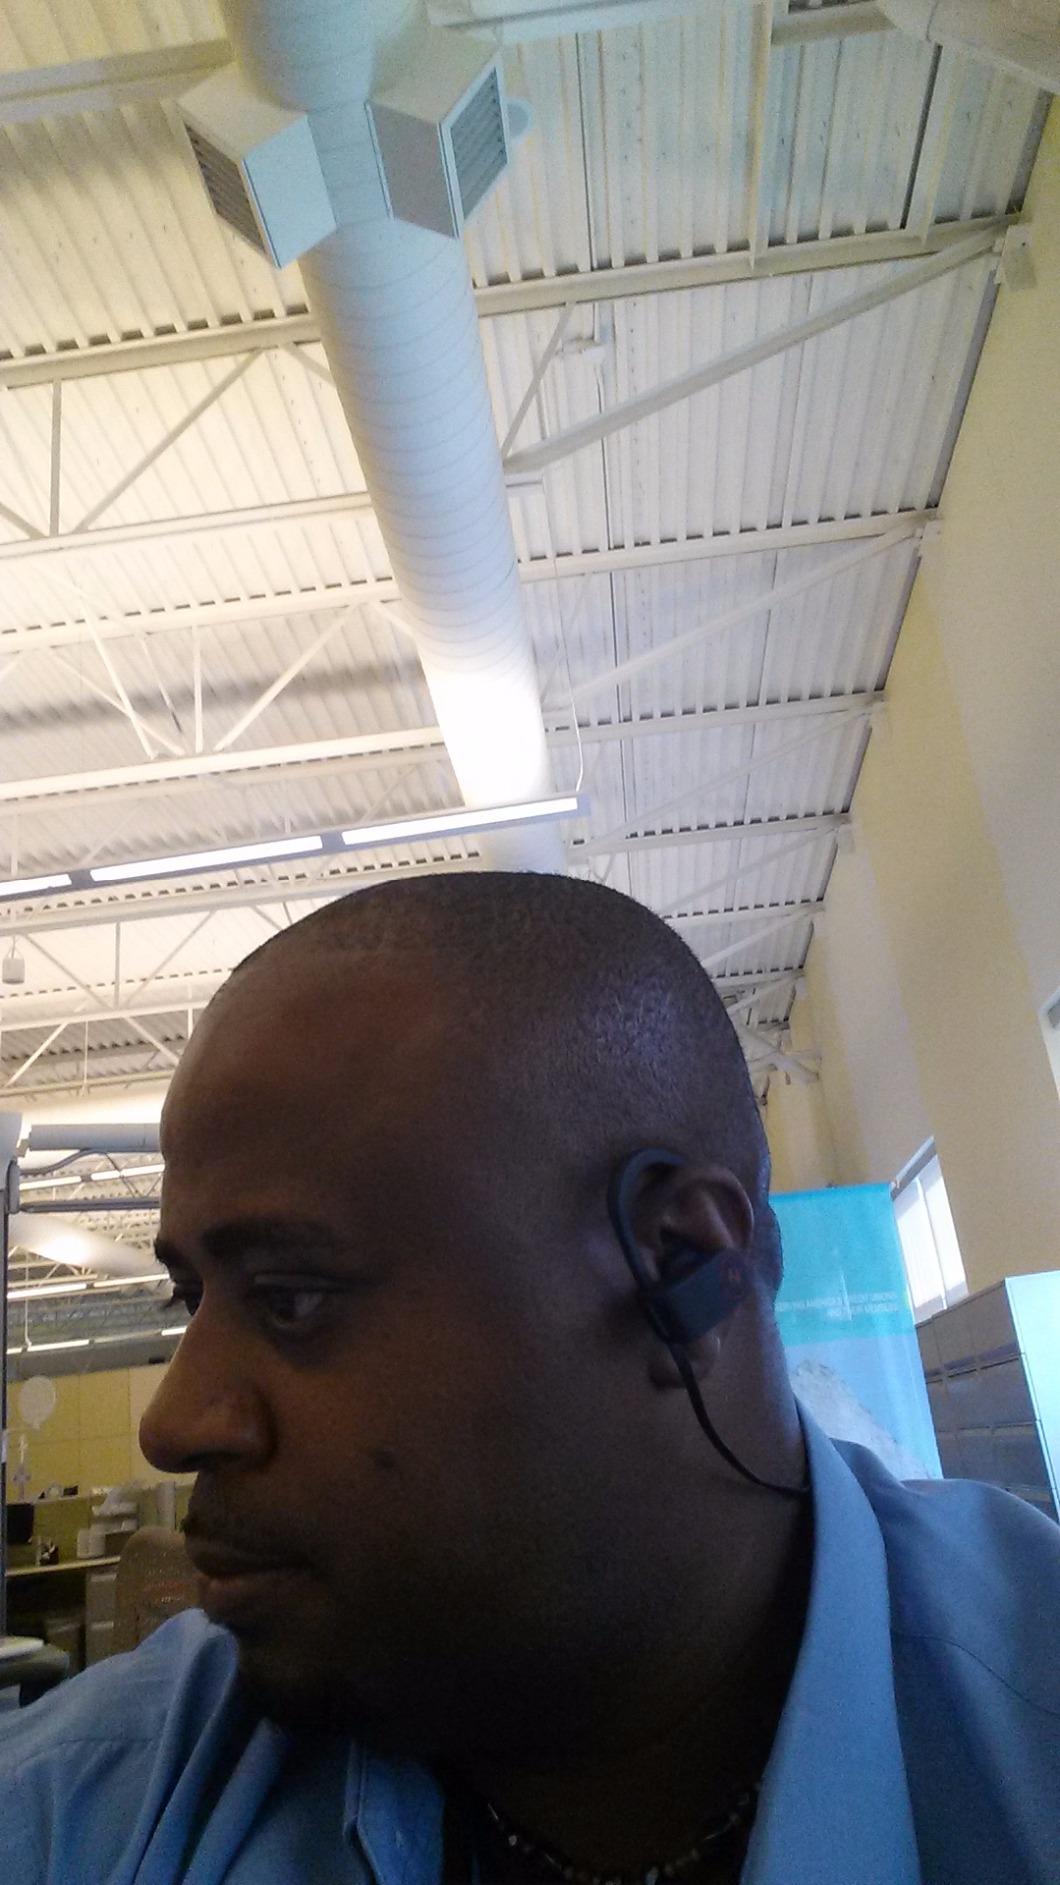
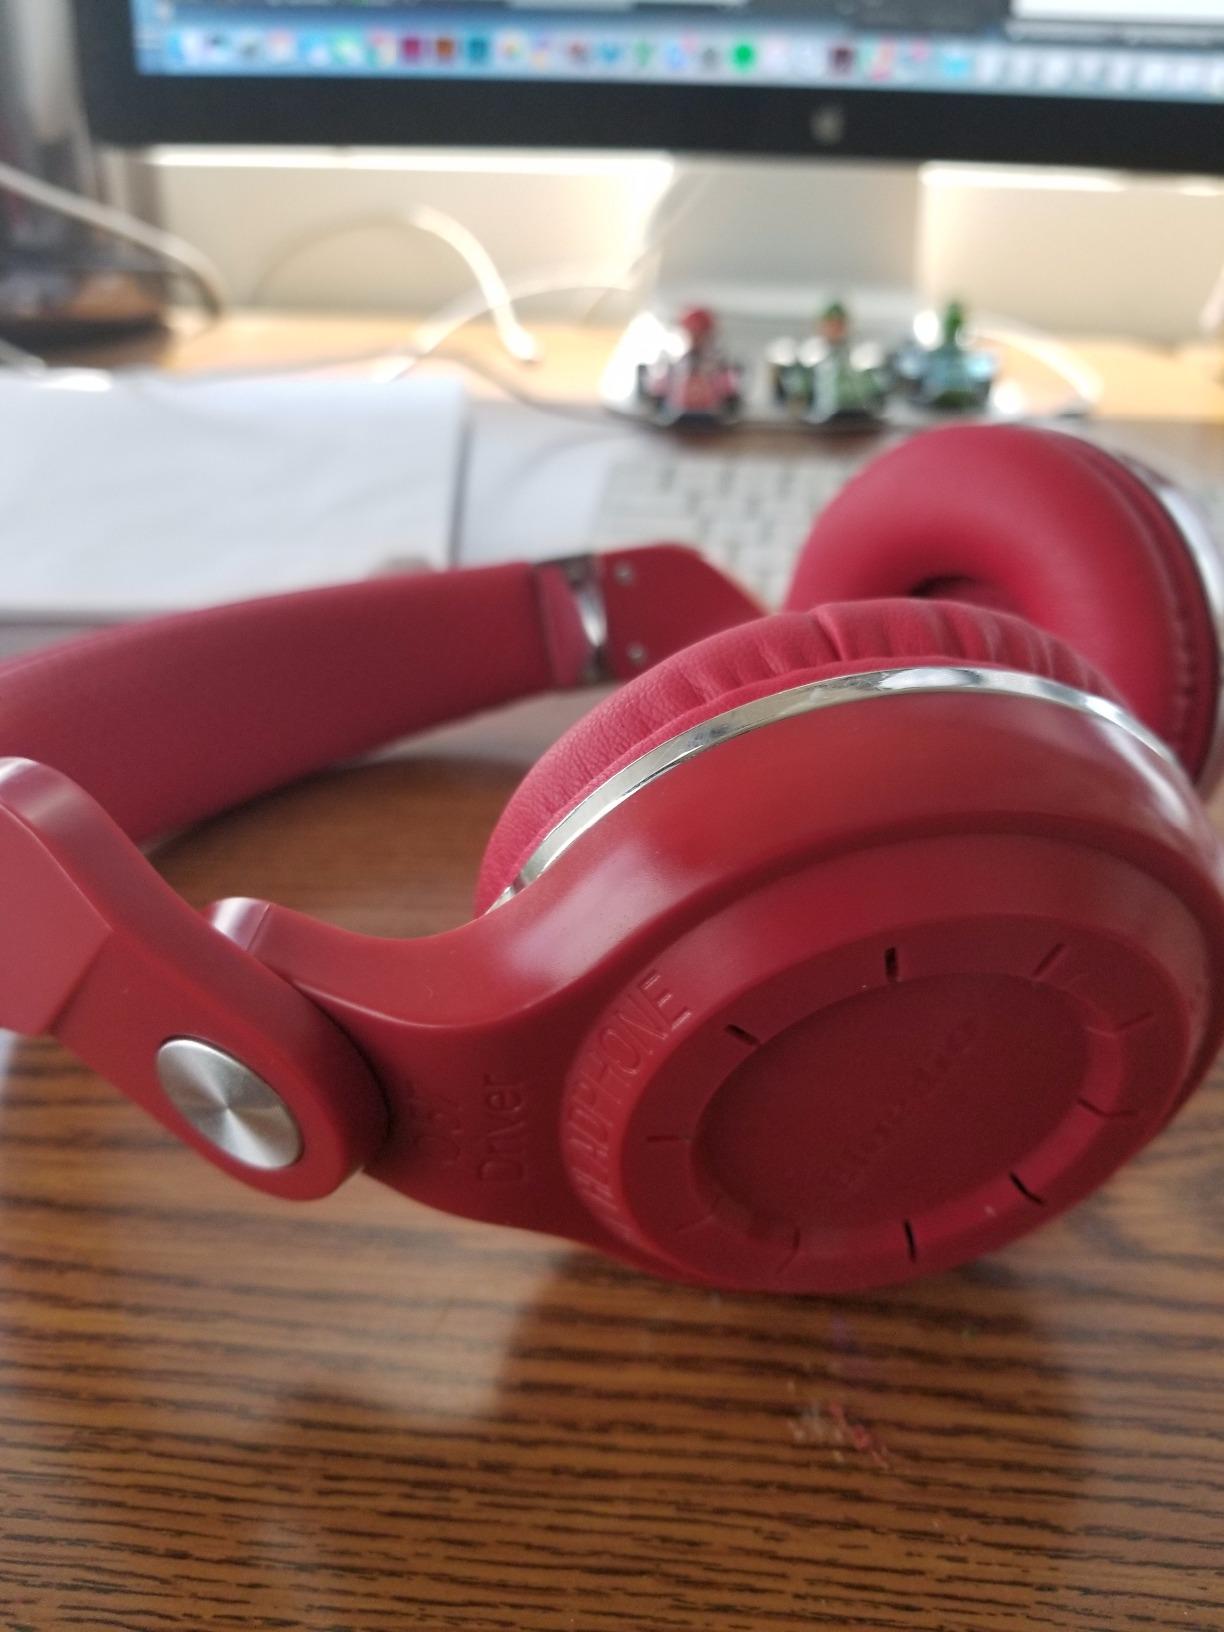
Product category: headphones
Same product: no